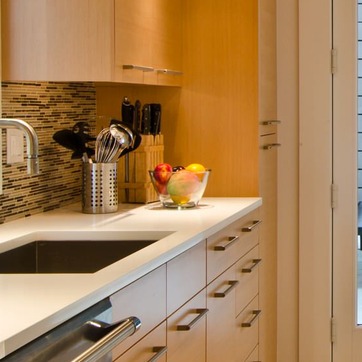
Material: food